Multimodal pedagogy

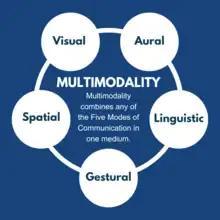
Chart using the five modes of communication to explain multimodality.

Multimodal pedagogy is an approach to the teaching of writing that implements different modes of communication. Multimodality refers to the use of visual, aural, linguistic, spatial, and gestural modes in differing pieces of media, each necessary to properly convey the information it presents.